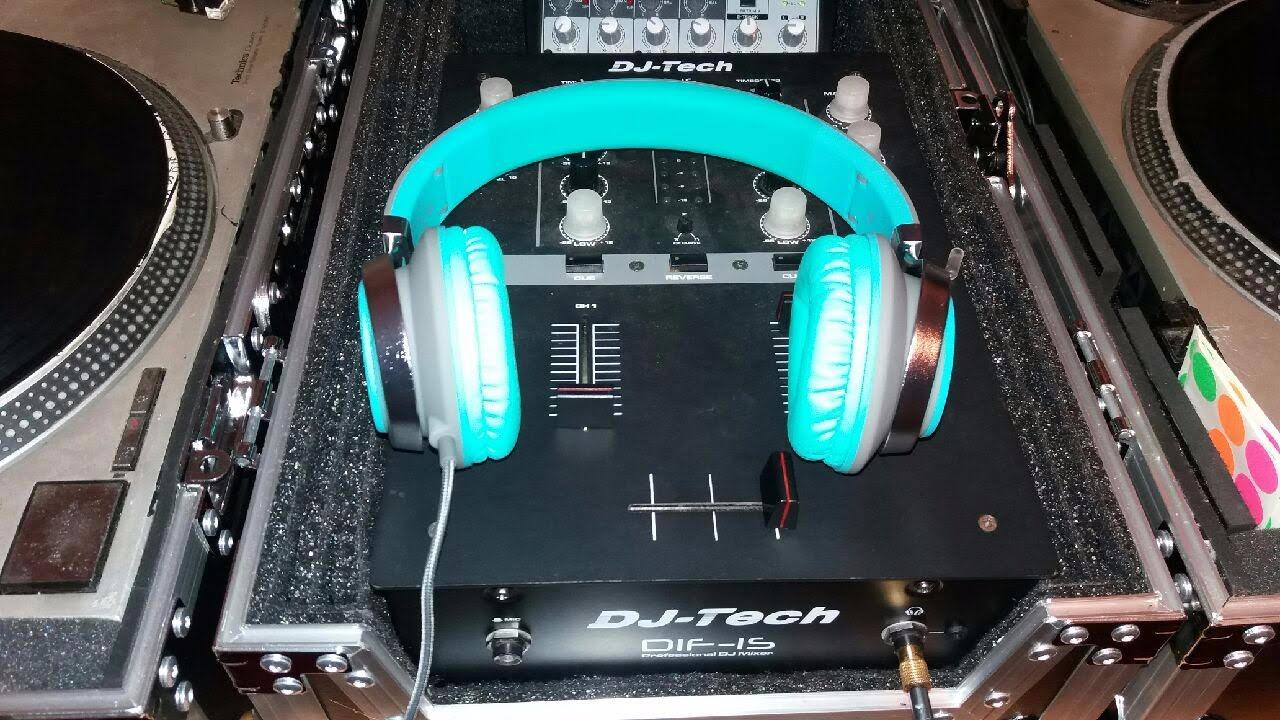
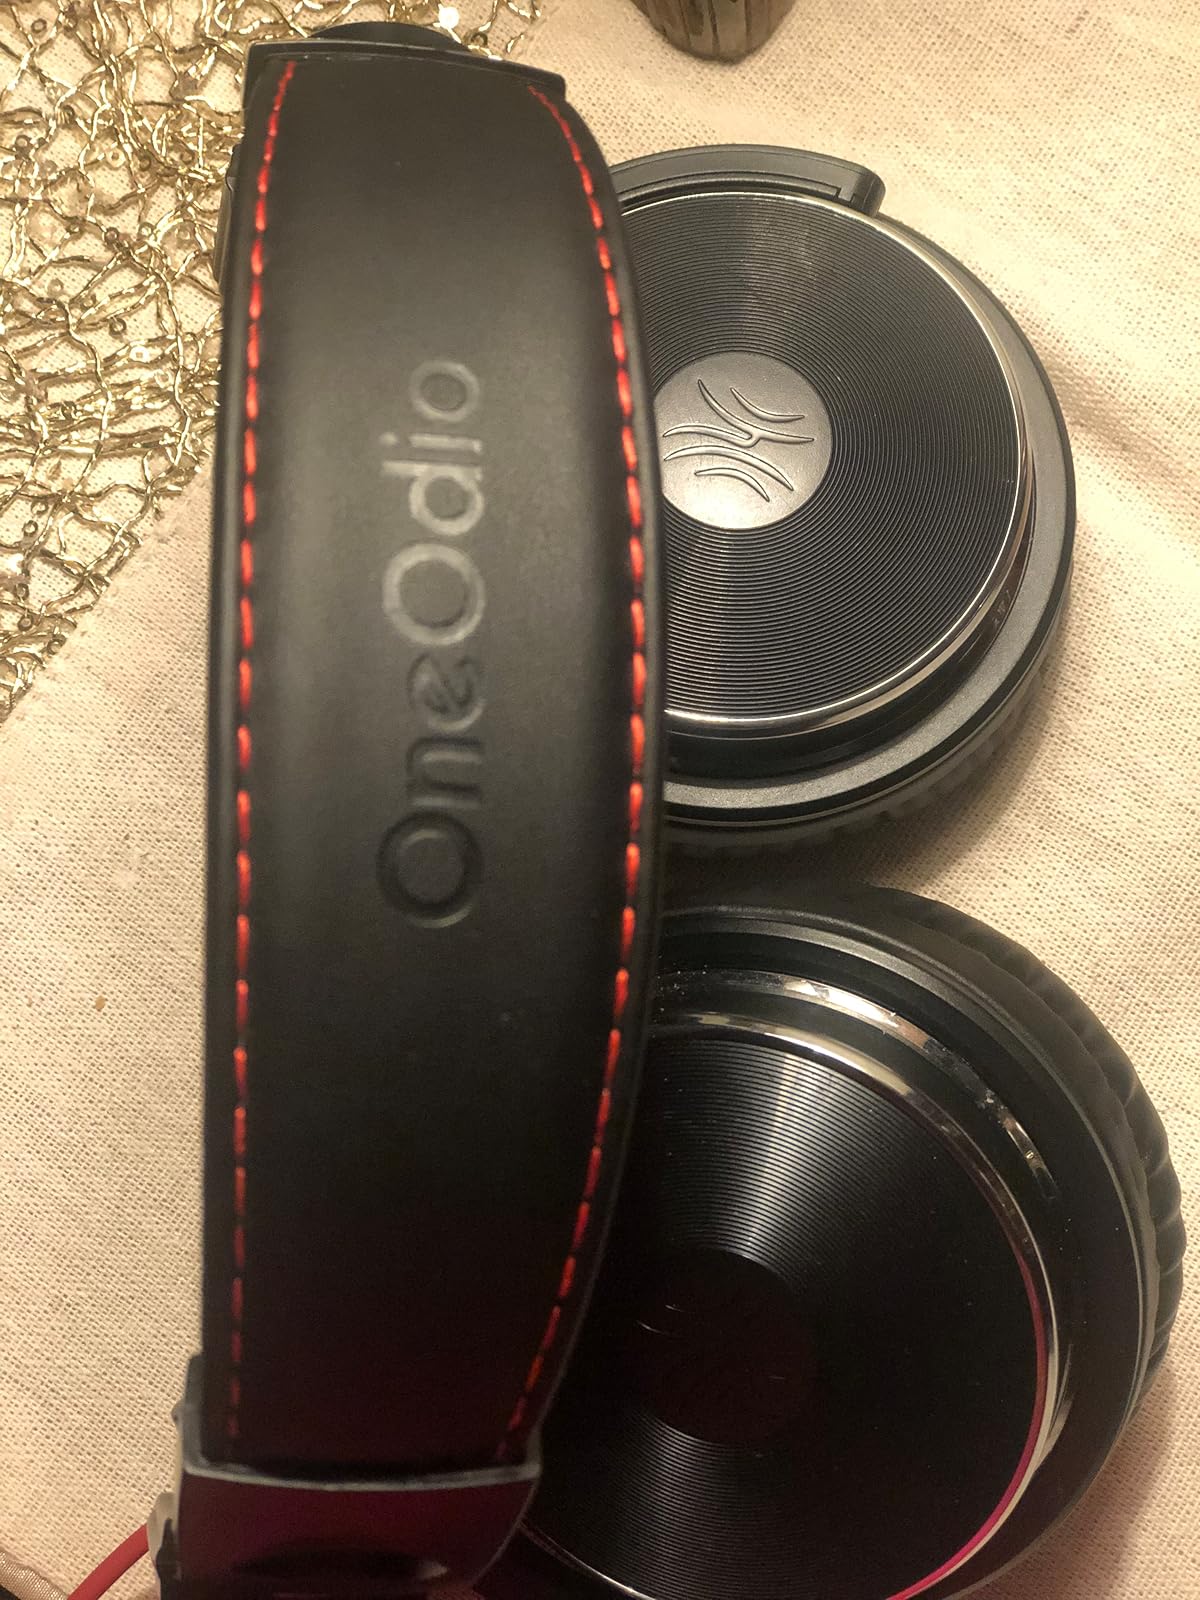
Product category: headphones
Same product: no